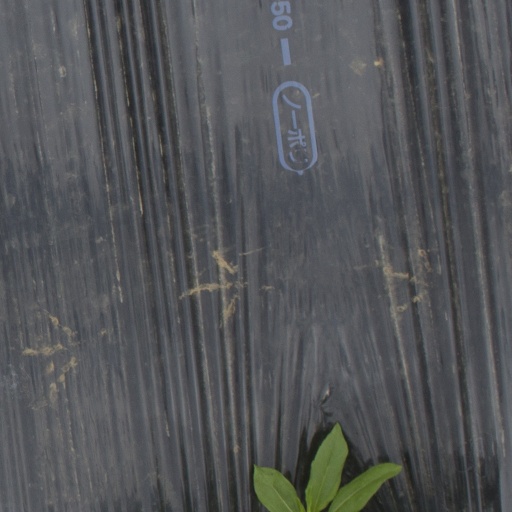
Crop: Jerusalem artichoke